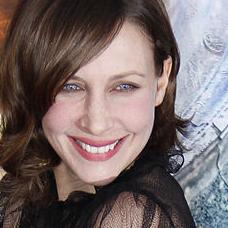
Age: 37